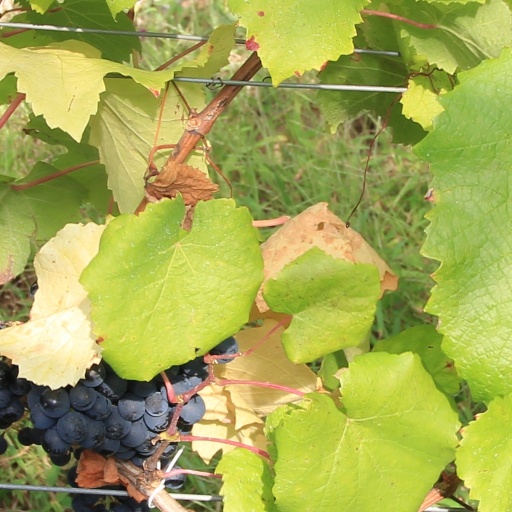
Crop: grape